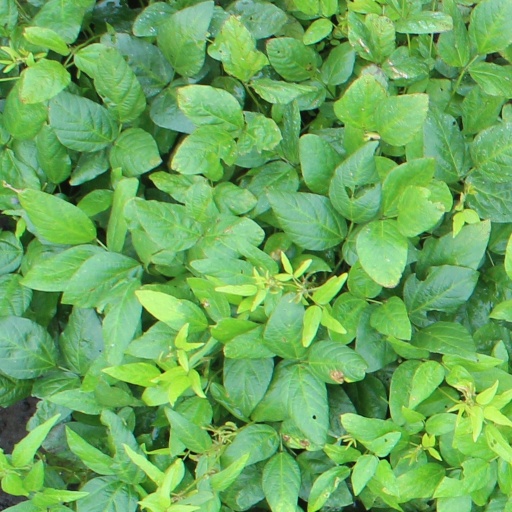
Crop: soybean